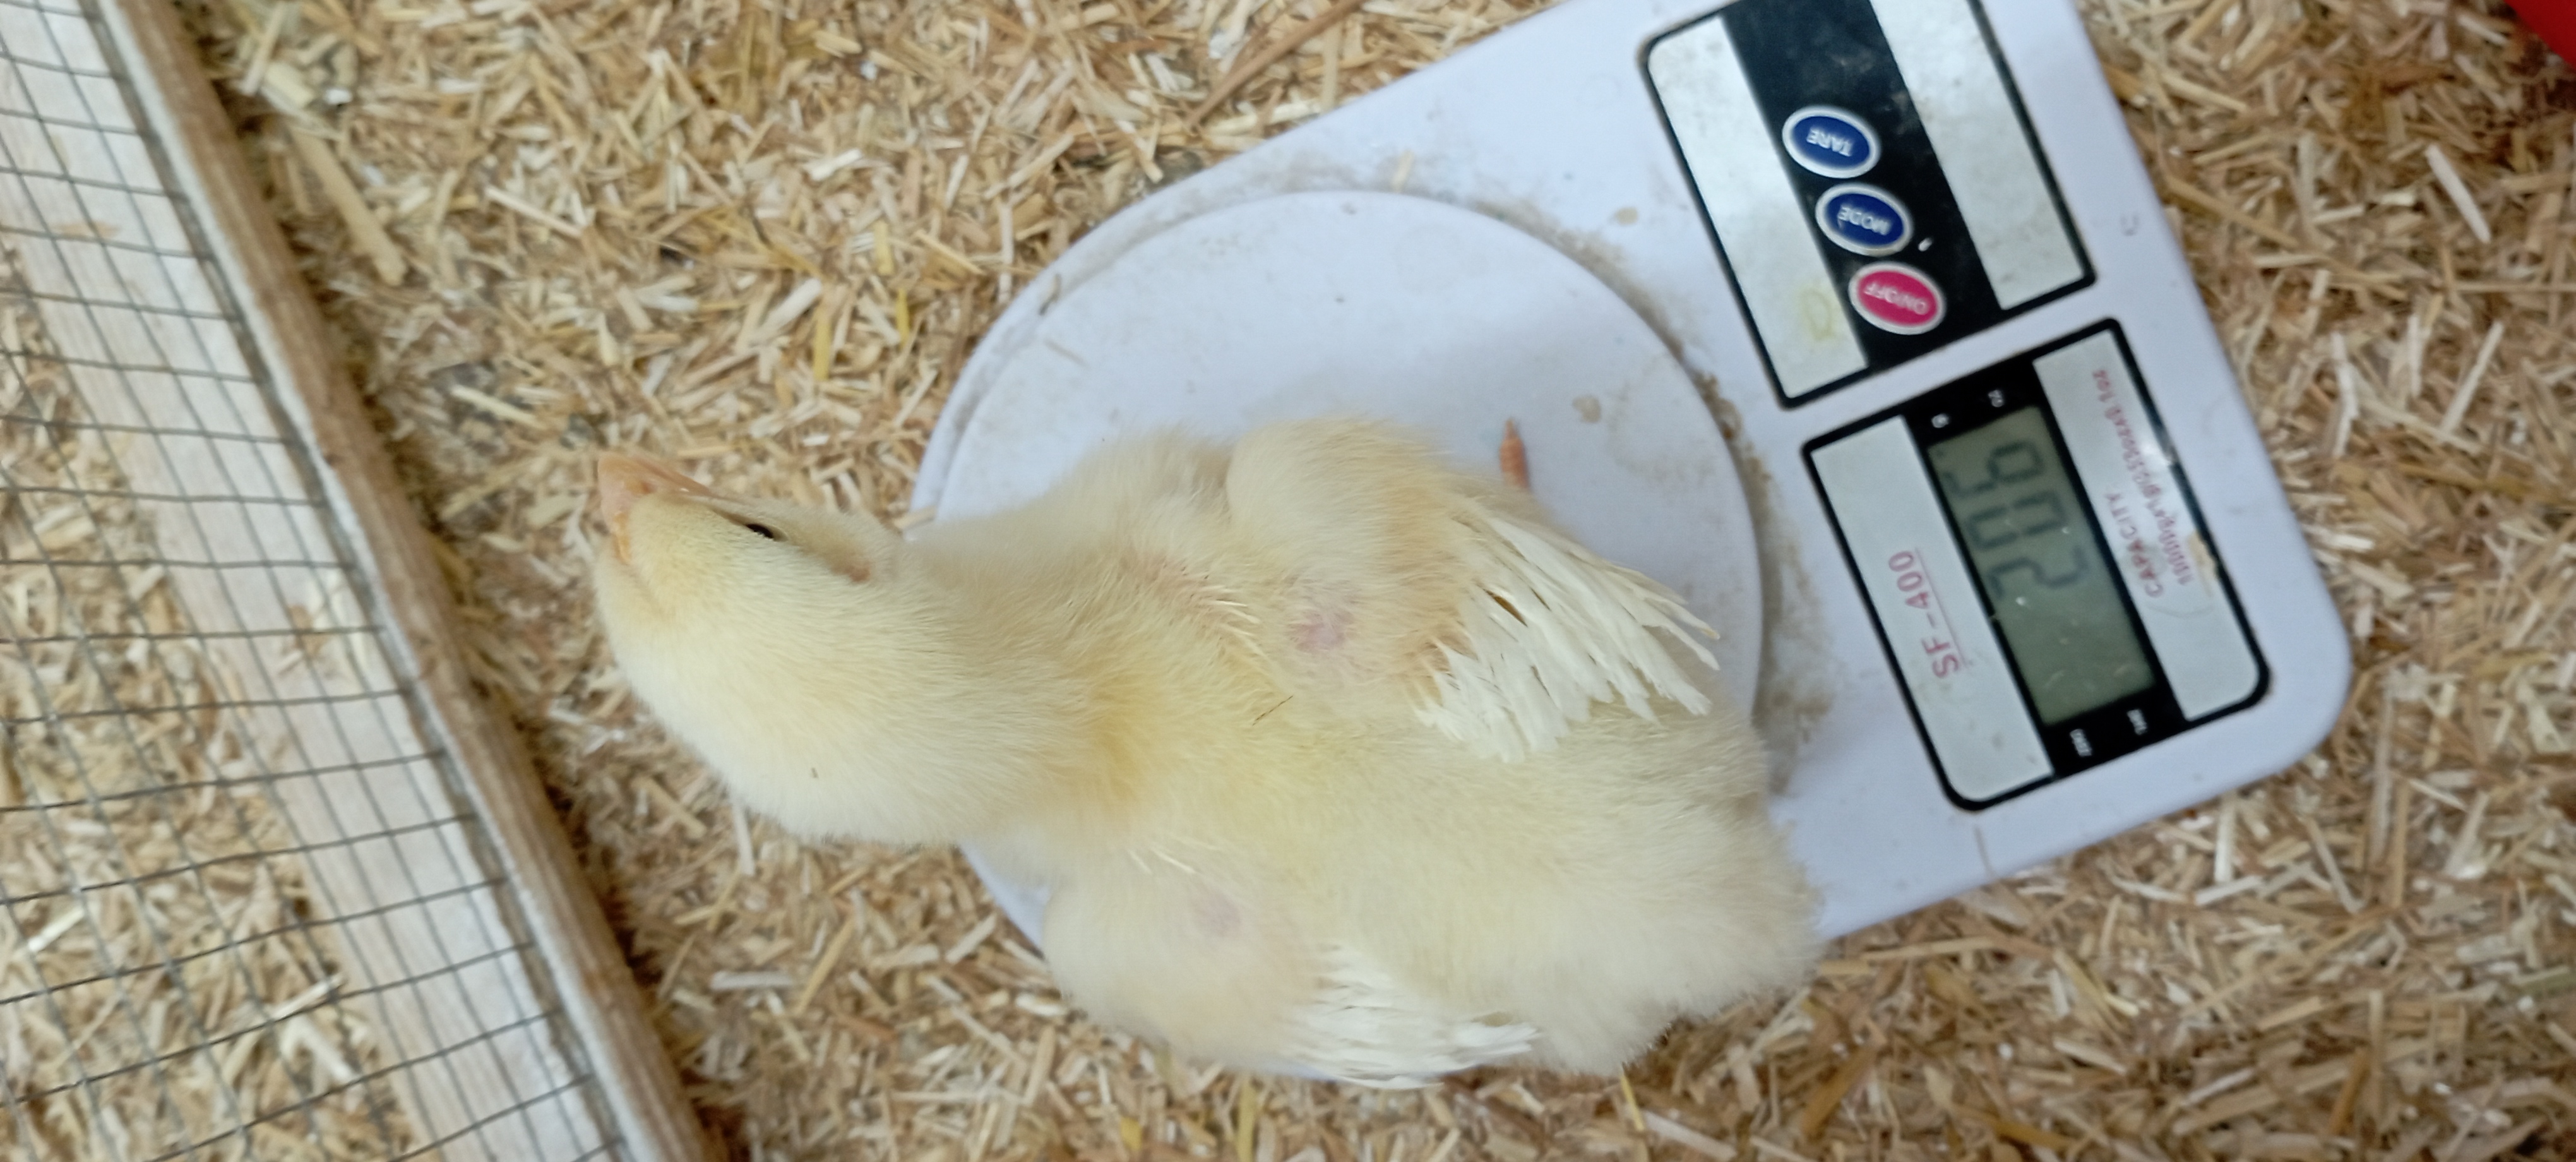
Weight: 206 g